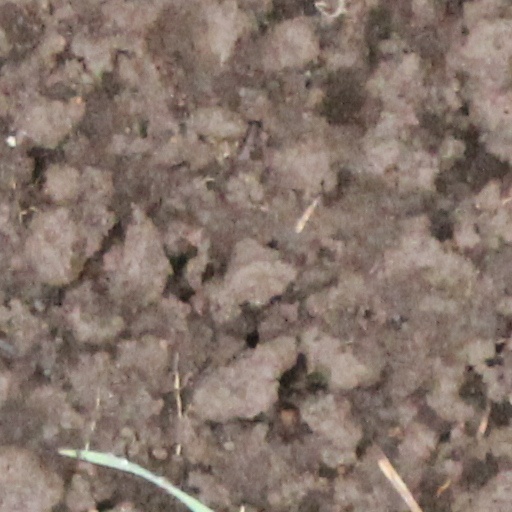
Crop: wheat